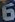
Number: 6